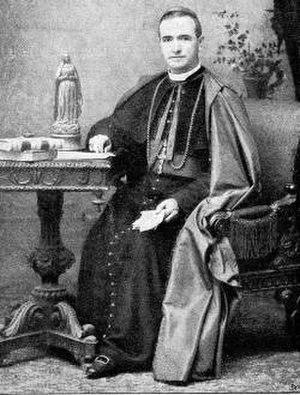
Aristide Rinaldini, est un cardinal italien de l'Église catholique du début de la XXᵉ siècle, nommé par le pape Pie X.